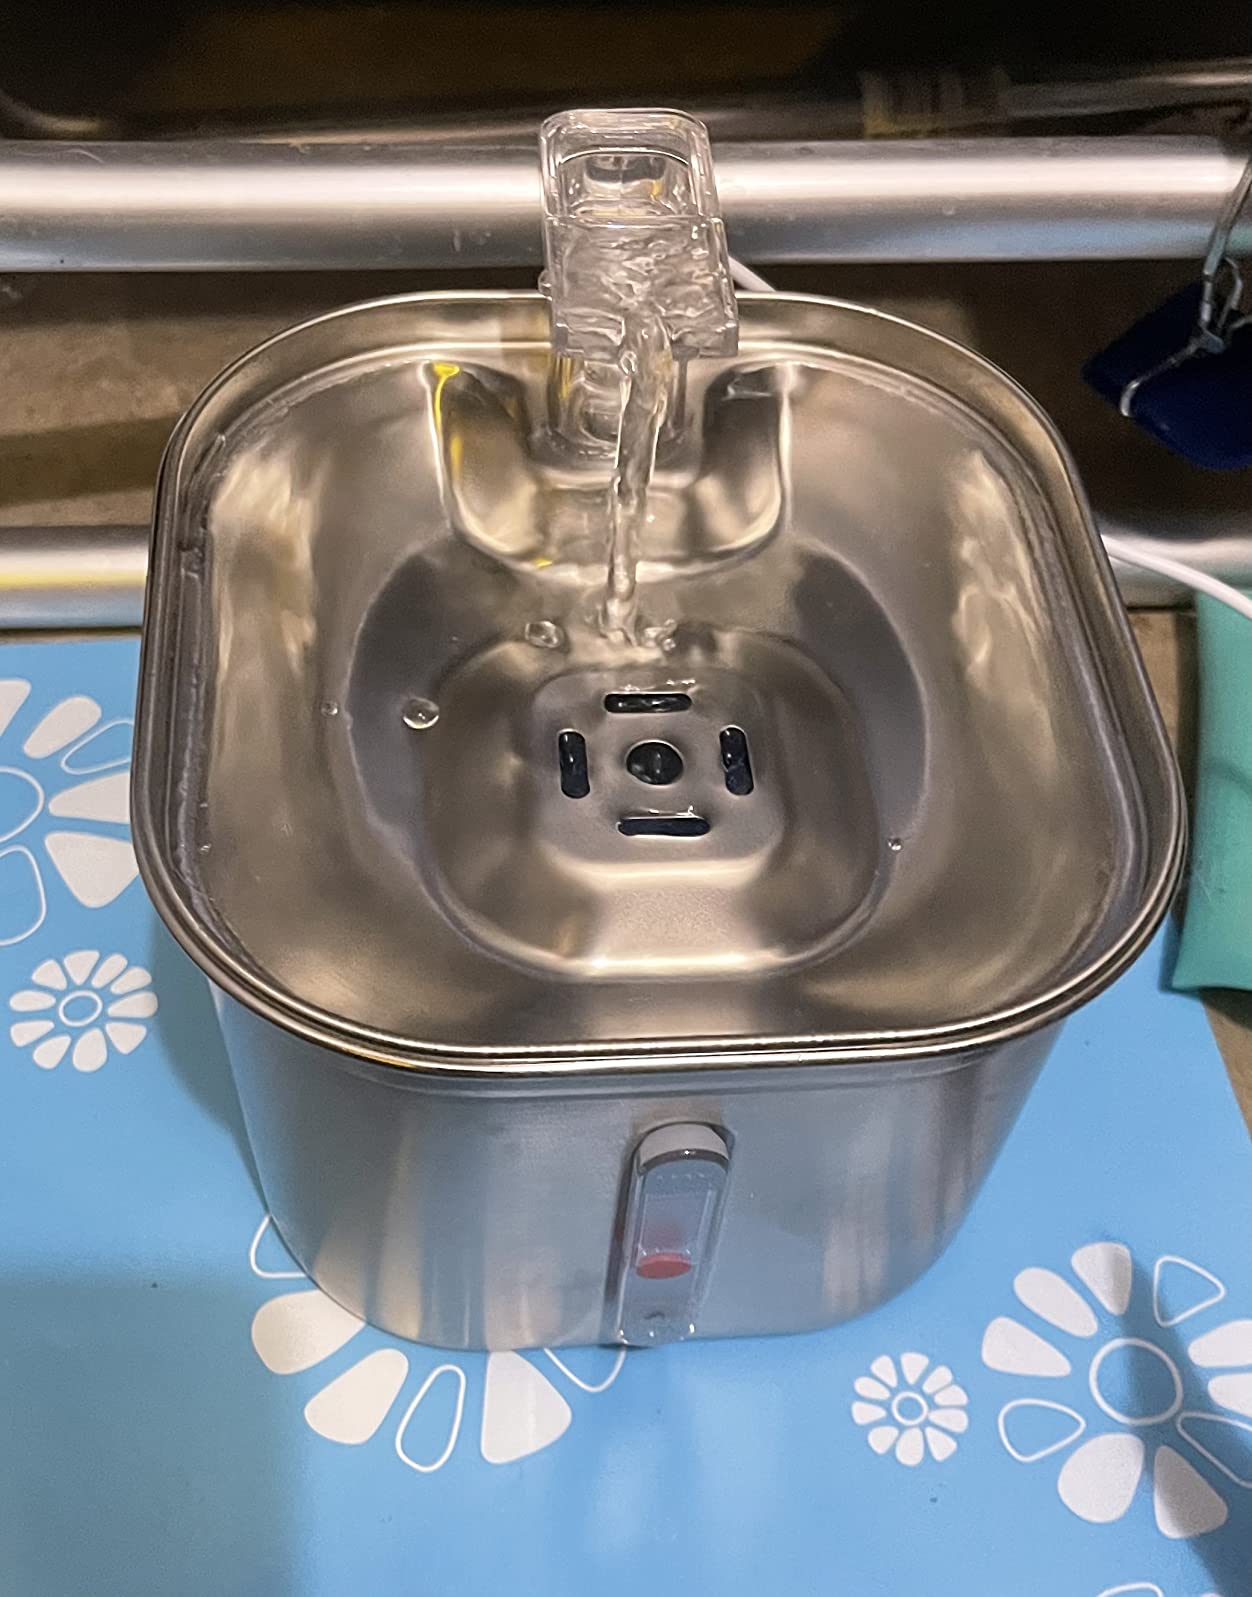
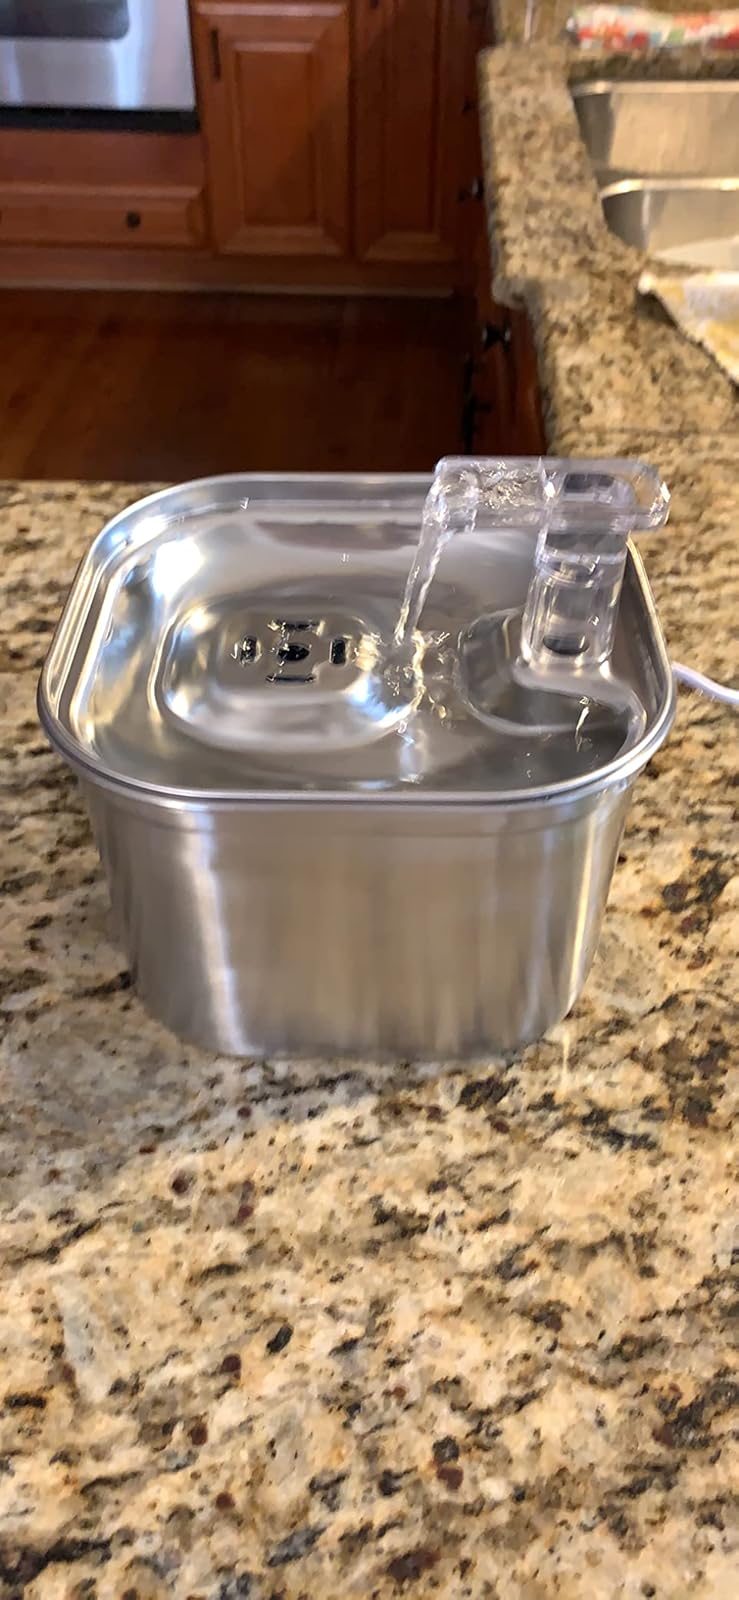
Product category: items_bowl
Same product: yes